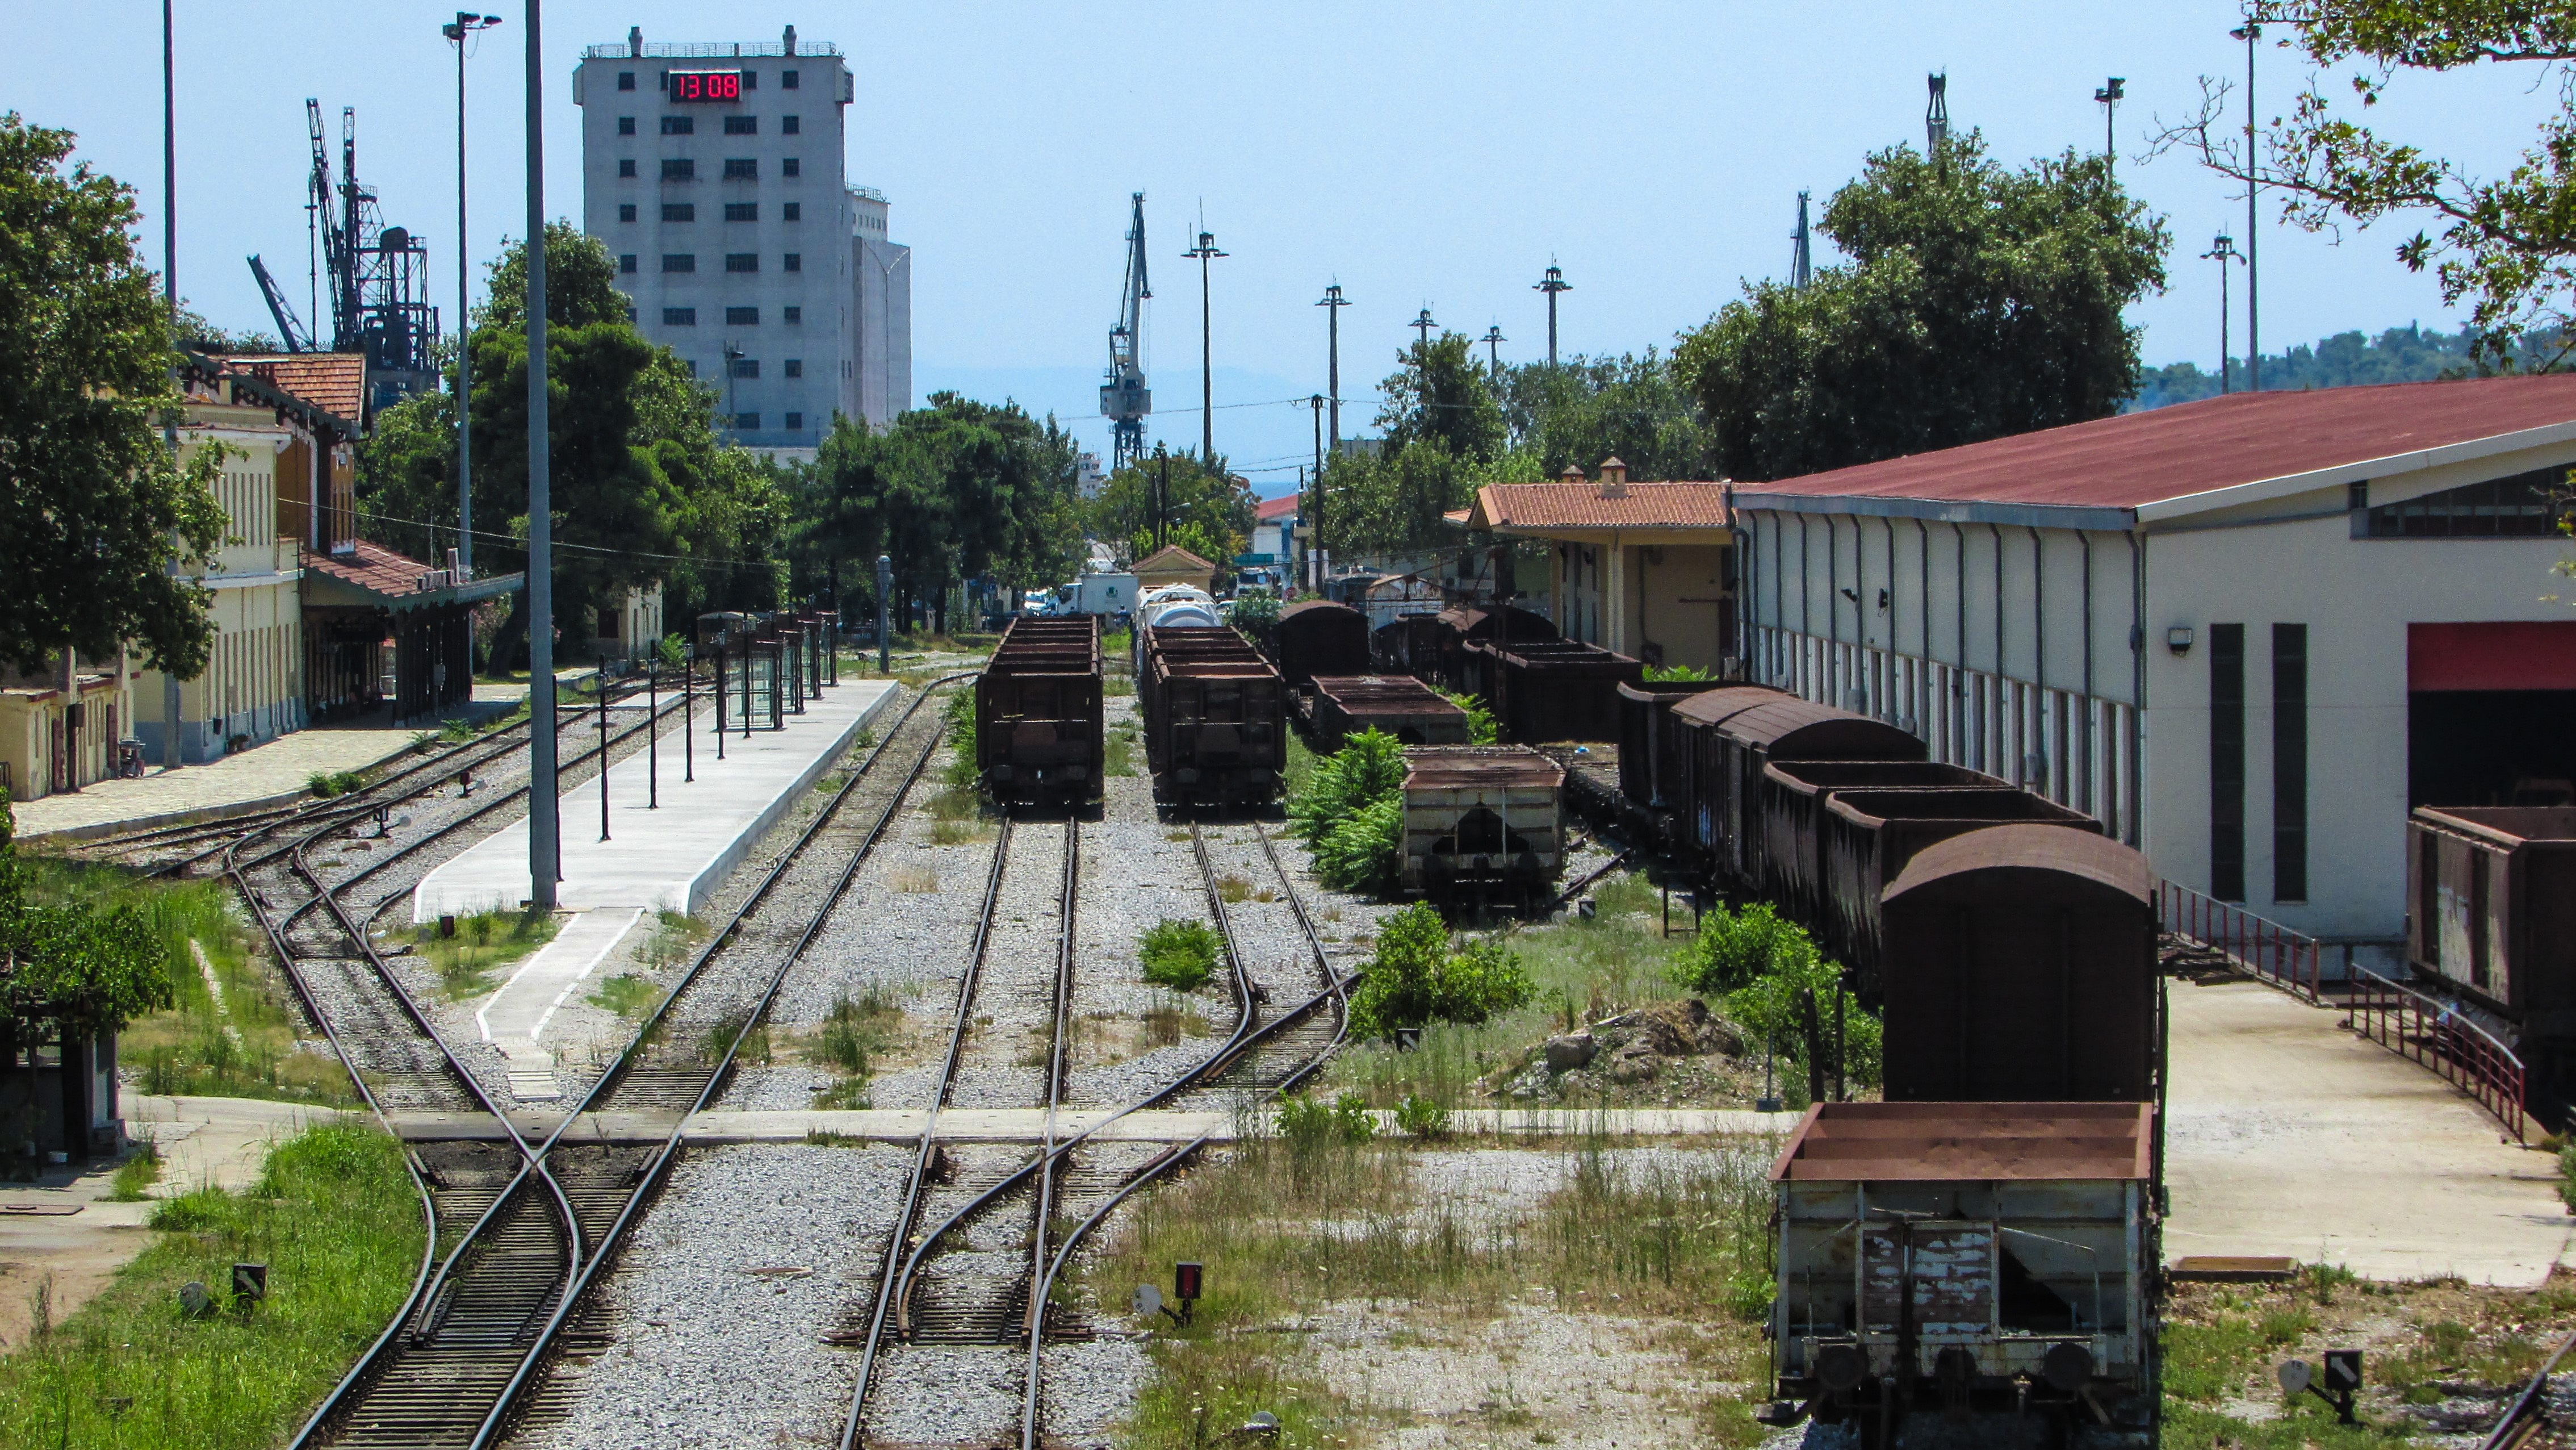
track, wagon, city, urban, train, canal, walkway, transport, suburb, vehicle, waterway, public transport, rails, greece, railway station, neighbourhood, rail transport, volos, residential area, rolling stock